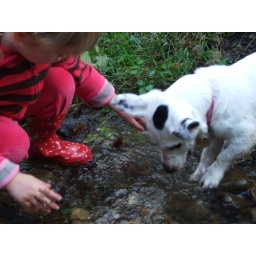
girl & dog in stream